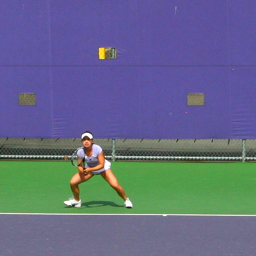
A woman getting ready to play tennis on the tennis court
A woman getting ready to hit a tennis ball on a court.
A tennis player waits to react during a match.
there is a woman on the court playing tennis
A woman kneeling down on top of a tennis court with a racquet.